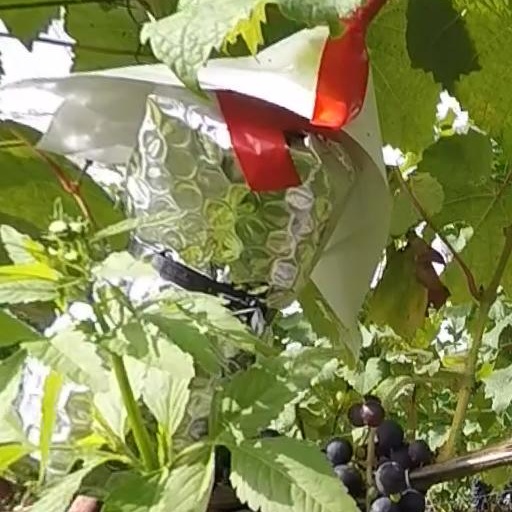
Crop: grape